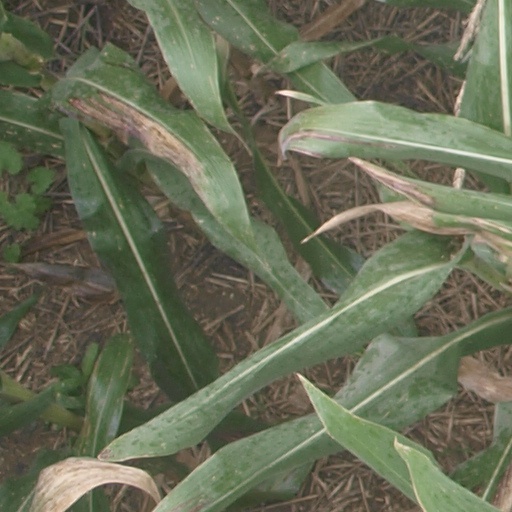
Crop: maize; corn